Samson of Dol

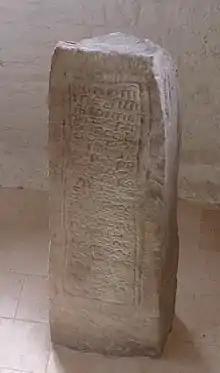
Abbott Samson's Pillar Cross at St Illtud's Church, Llantwit

Iolo Morganwg was responsible for the re-discovery of the Samson Pillar at St Illtud's Church, Llantwit, in about 1789, but his suggestion that it was erected by Samson himself was discredited by later historians with access to more reliable written sources. However, in the 20th century, genealogical studies threw further light on the subject, and the pillar is now considered by many to be "one of the oldest inscribed Christian monuments in Britain". Legend has it that Saint Samson of Dol was threshing corn in Penparcau, Ceredigion on the hillside of Pen Dinas (a Celtic Hillfort) when the larger part of his flail broke and landed across the valley in the Abbey at Llanbadarn Fawr, in anger he threw the smaller part over the valley too and these were used to make the three celtic crosses which now stand in the church.